Neighborhoods in Columbus, Ohio

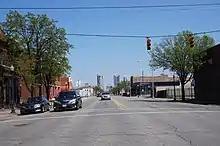
West Broad Street in Franklinton

The East Side is an area made up several historic neighborhoods on the east side of Columbus, Ohio. Some neighborhoods making up the area include: Beatty Park, King-Lincoln Bronzeville, Eastgate, Franklin Park, Mt. Vernon Avenue District, Nelson Park, Olde Towne East, and Woodland Park. Today it is bordered by the Norfolk Southern railway on the north, Alum Creek on the east, Interstate 70 and Livingston Avenue on the south, and Interstate 71 on the west. It is bisected by Main Street, also known as the National Road. This area is in Precincts 6, 12, and 5 of the Columbus Division of Police